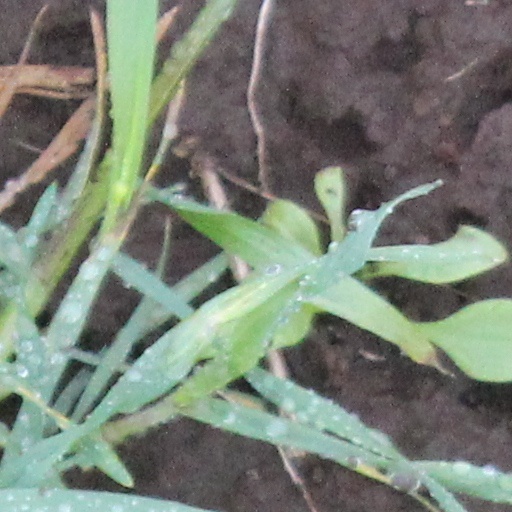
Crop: wheat